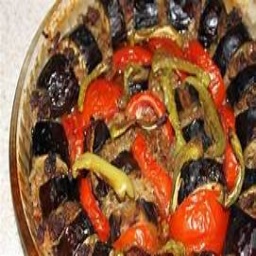
Label: eggplant_kebab